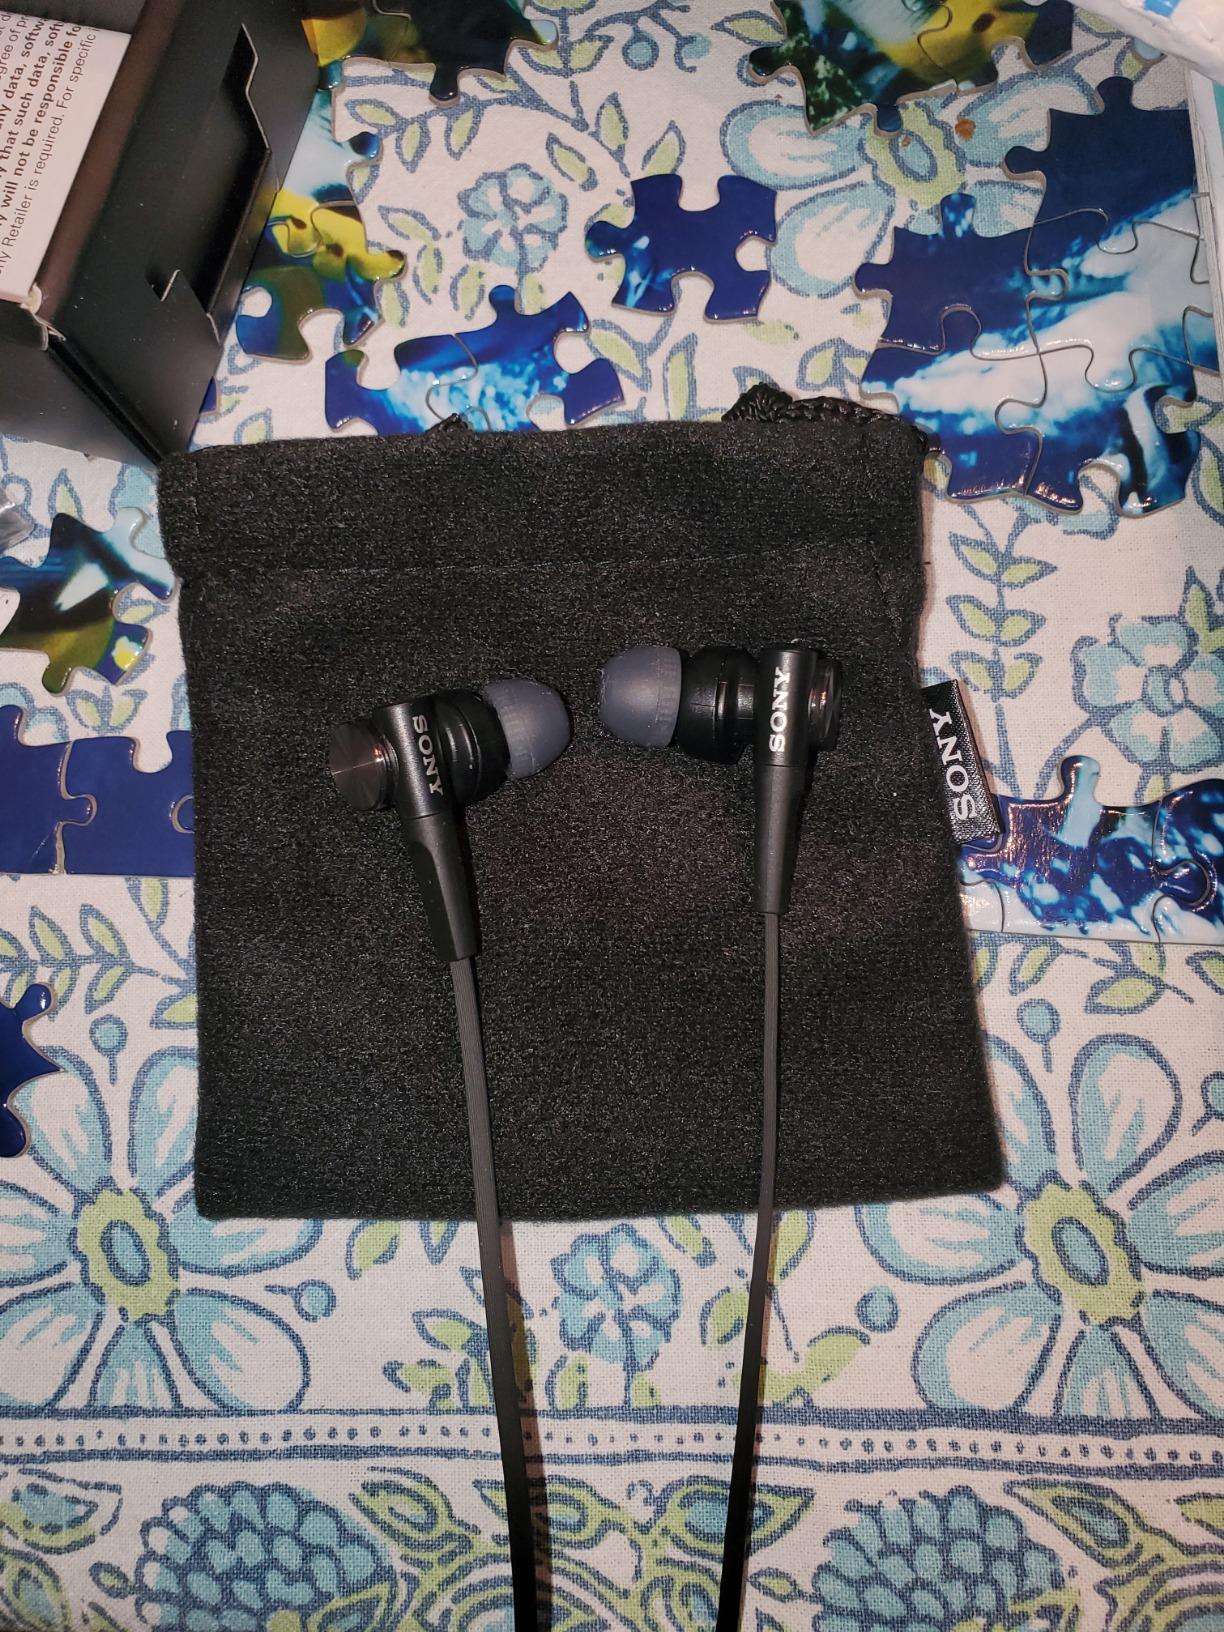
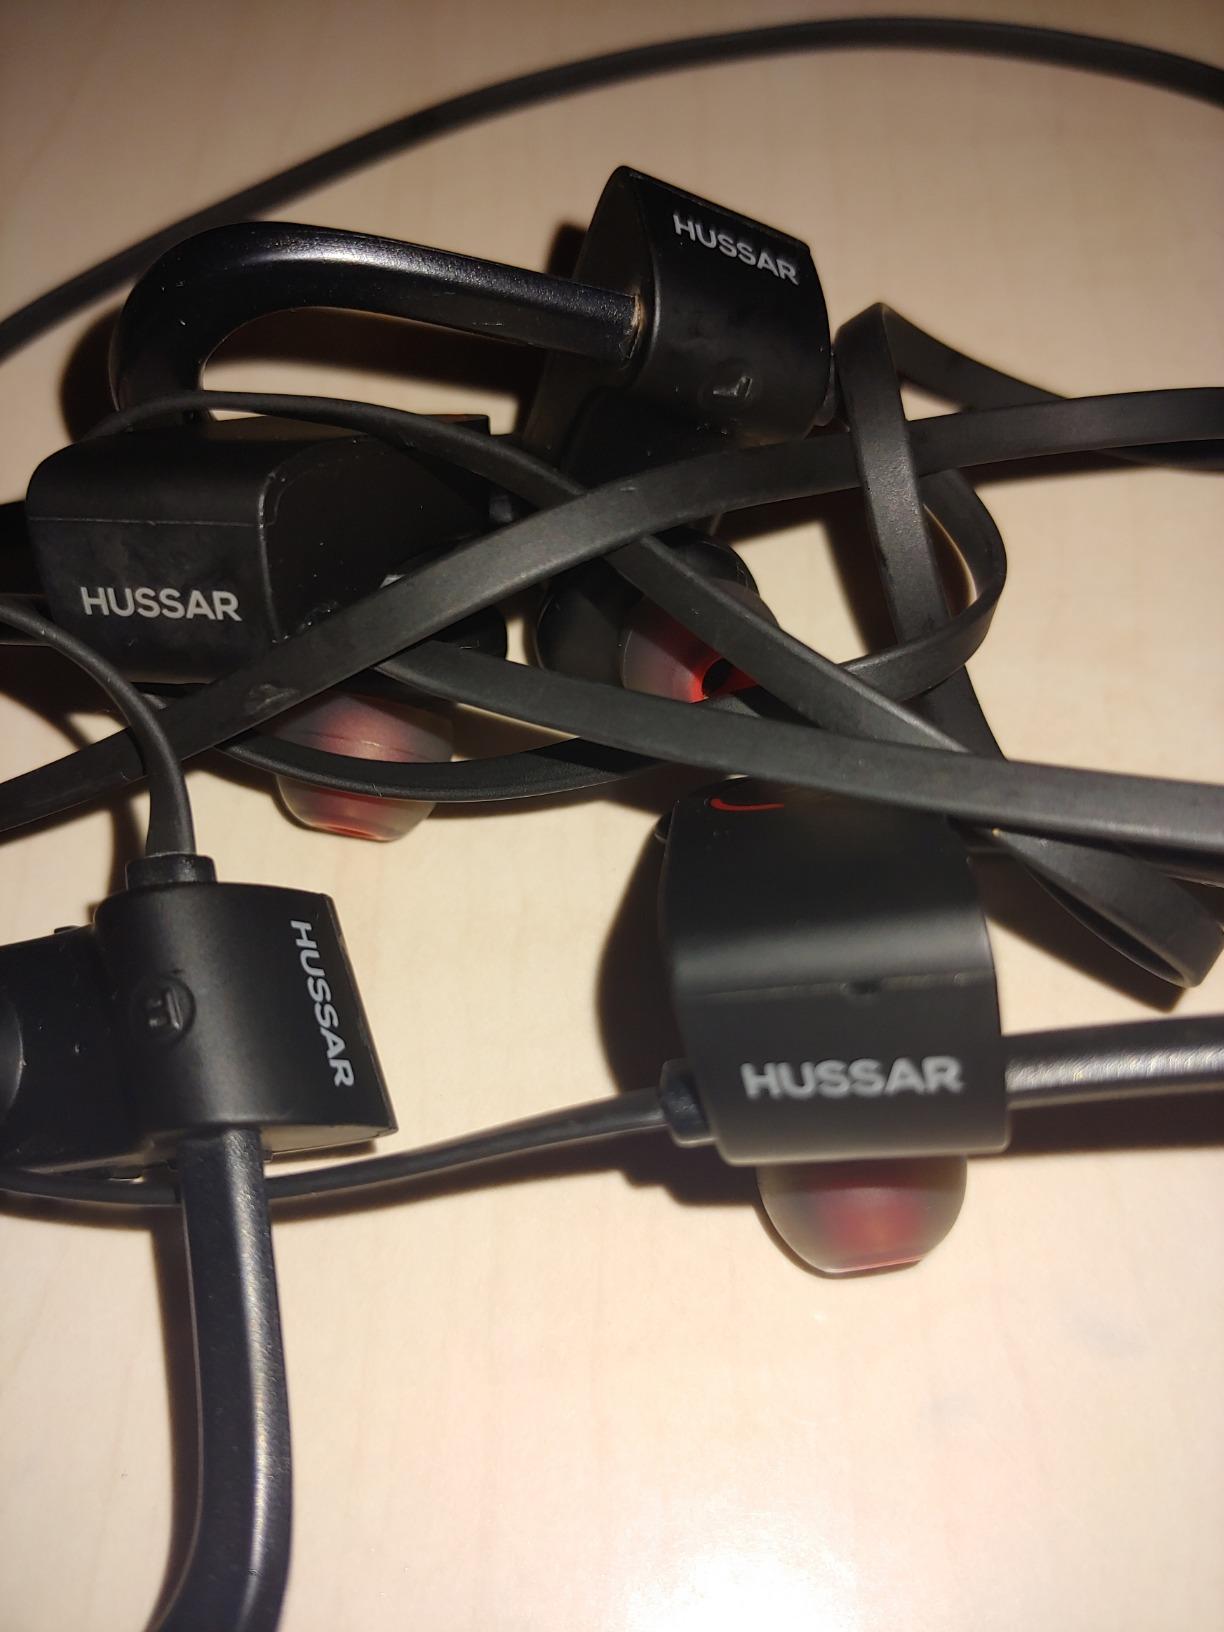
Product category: headphones
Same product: no